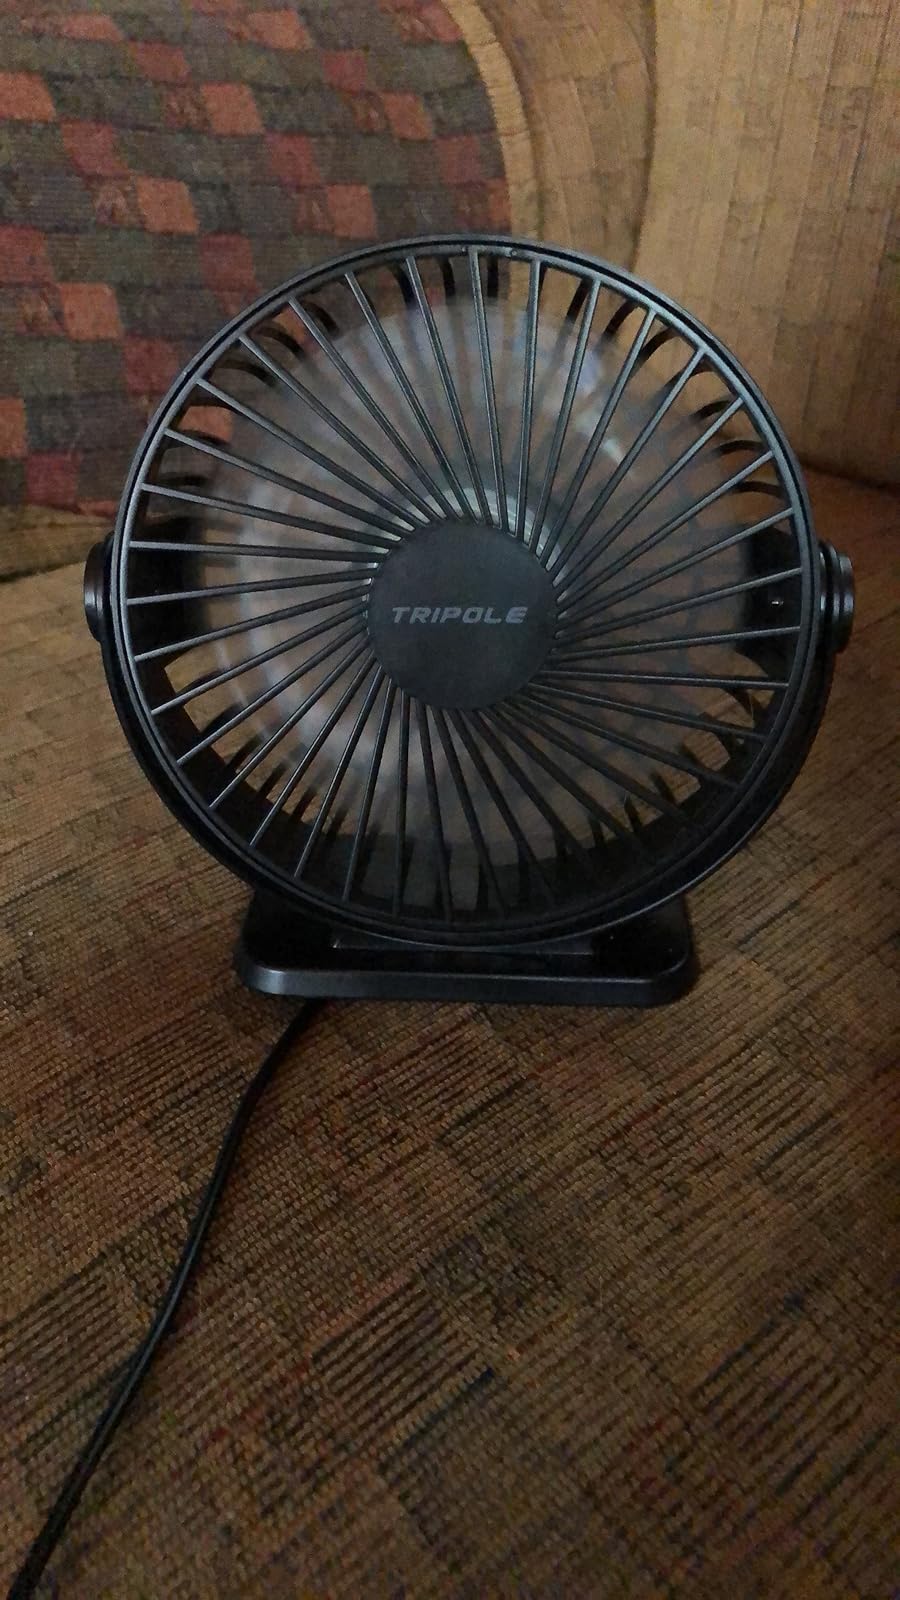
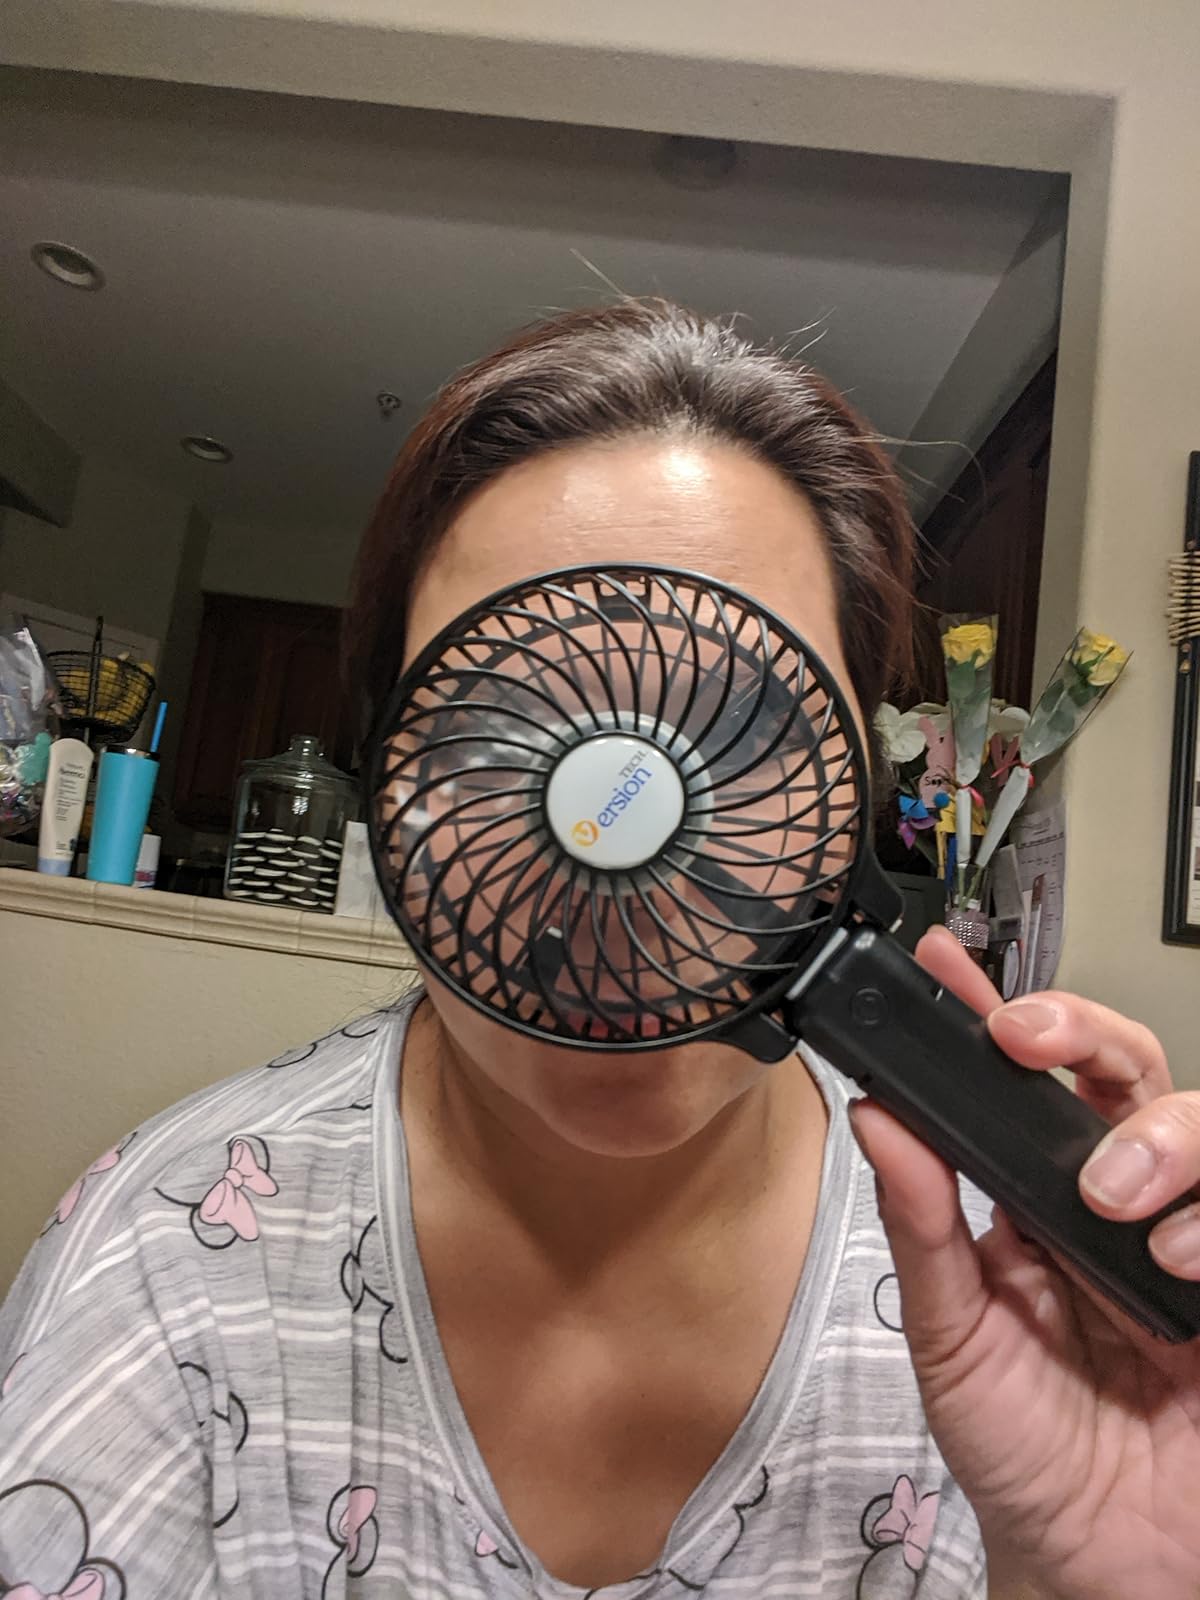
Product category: fan
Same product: no